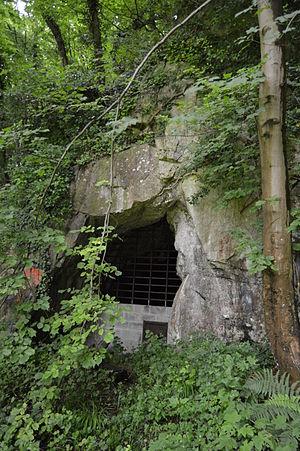
Grotte 1 de Fond-de-Foret, lieu de découverte en 1895 de restes fr:néandertaliens, à fr:Trooz, fr:Province de Liège, fr:Belgique
La liste du patrimoine immobilier exceptionnel de la Wallonie est établie par arrêté du Gouvernement wallon. Au 7 février 2013, elle comprenait les biens suivants. Une nouvelle liste révisée est parue au Moniteur belge du 26 octobre 2016. Elle reprend les 218 biens inscrits par le Gouvernement wallon sur la liste du Patrimoine exceptionnel de la Wallonie. La liste 2016 comprend quatre nouveaux biens
Cette page regroupe l'ensemble du patrimoine immobilier classé de la commune belge de Trooz.
Les grottes des Fonds de Forêt ou de Fonds de Forêt sont deux grottes voisines situées en Belgique à Forêt dans la commune de Trooz, en province de Liège entre Liège et Verviers. Elles sont classées au Patrimoine immobilier exceptionnel de la Wallonie et ne se visitent pas.